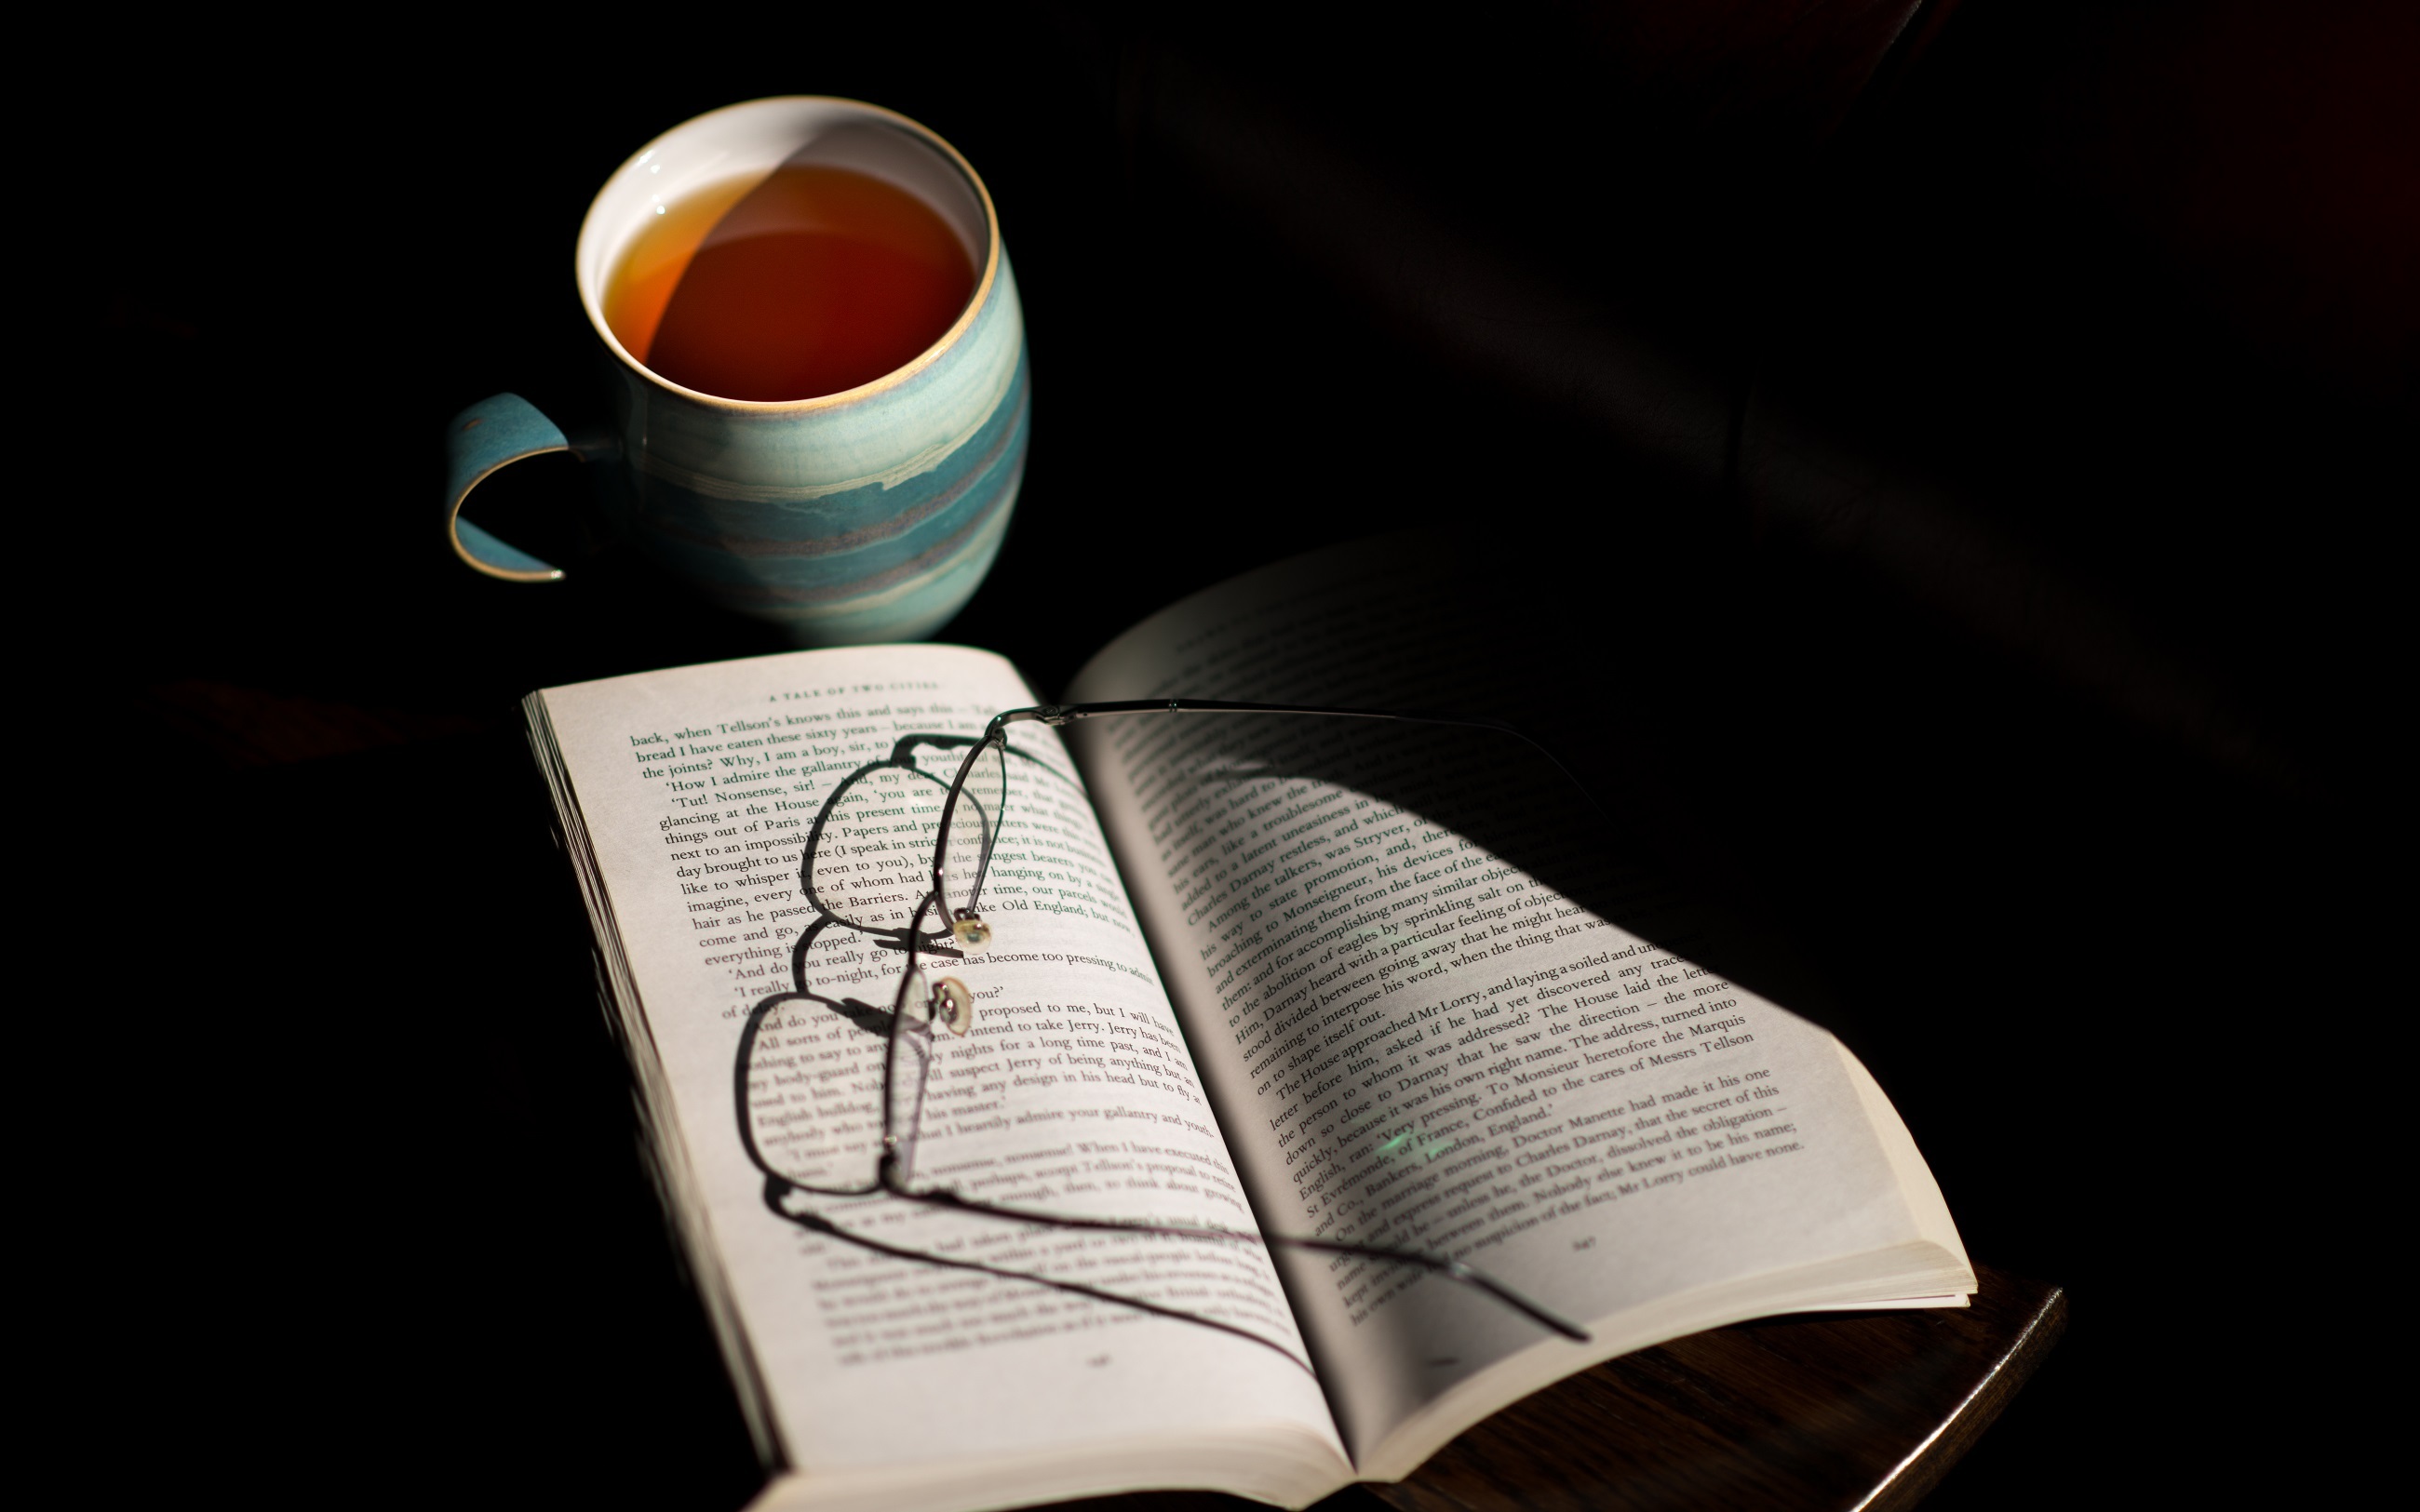
table, book, light, reading, color, beverage, drink, mug, lighting, relaxing, brand, design, glasses, studying, shape, eye glasses, cup of tea, publication